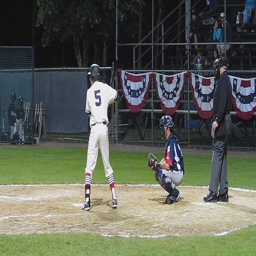
A baseball player holding a baseball bat during a game.
A baseball player is preparing his swing while the catcher squats.
Boys are playing baseball with a crowd watching.
A male baseball player is at bat at a baseball game
a baseball player in a batters box waiting for a pitch